Dinu Lipatti

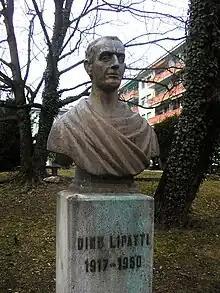
Bust of Dinu Lipatti in the park that bears his name in Chêne-Bourg (sculpted by )

Lipatti gave his final recital, also recorded, on 16 September 1950 at the Besançon Festival in France. Despite severe illness and a high fever, he gave superb performances of Bach's Partita No. 1 in B-flat major, Mozart's A minor Sonata, K. 310, Schubert's G-flat major and E-flat major Impromptus, Op. 90, and thirteen of the fourteen Chopin Waltzes which he played in his own integral order. Coming to the last one, No. 2 in A-flat, he found he was too exhausted to play it and he offered instead "Jesu, Joy of Man's Desiring", the piece with which he had begun his professional career only fifteen years before. He died less than 3 months later in Geneva aged 33, from a burst abscess on his one lung. Lipatti is buried at the cemetery of Chêne-Bourg next to his wife Madeleine (1908–1982), a noted piano teacher.